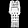
Label: Dress